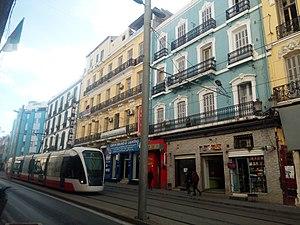
Tramway d'Oran, Algerie